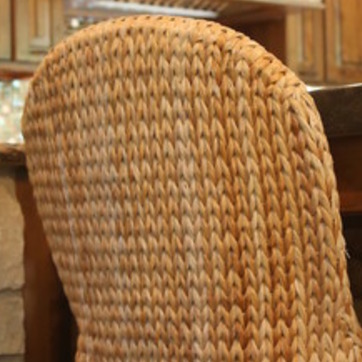
Material: other